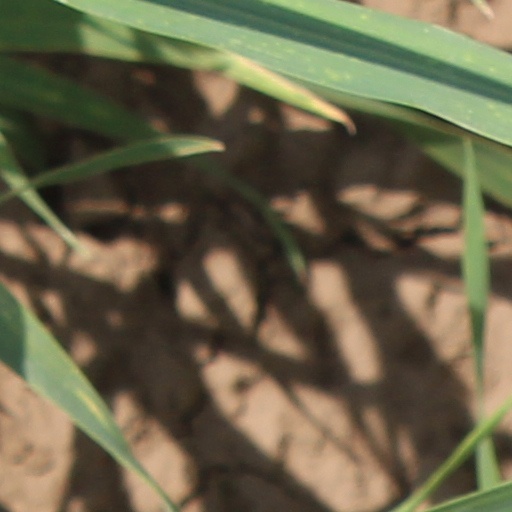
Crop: wheat